Nigeria

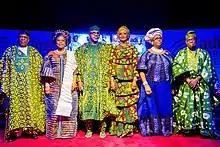
Àdìrẹ

Nigeria's human rights record remains poor. According to the U.S. Department of State, the most significant human rights problems are the use of excessive force by security forces, impunity for abuses by security forces, arbitrary arrests, prolonged pretrial detention, judicial corruption and executive influence on the judiciary, rape, torture and other cruel, inhuman or degrading treatment of prisoners, detainees and suspects; harsh and life‑threatening prison and detention centre conditions; human trafficking for prostitution and forced labour, societal violence and vigilante killings, child labour, child abuse and child sexual exploitation, domestic violence, discrimination based on ethnicity, region and religion.